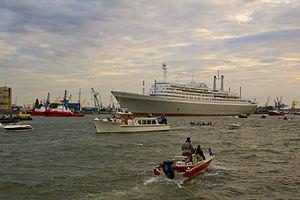
Le ss Rotterdam est un paquebot transatlantique néerlandais construit pour la Holland America Line en 1959. C'est le cinquième navire de la compagnie à porter le nom « Rotterdam ». Il se distingue par sa silhouette particulière ne présentant aucune cheminée.